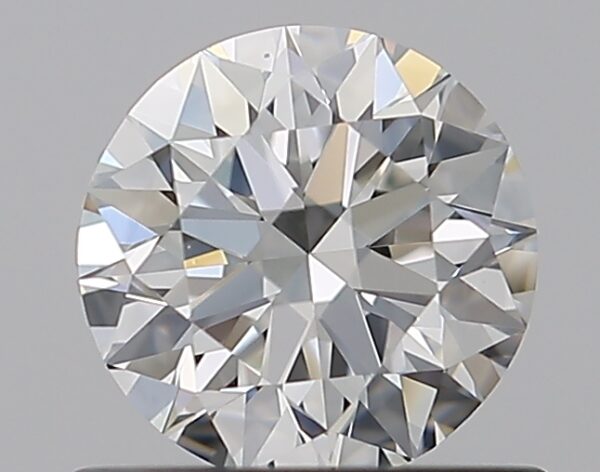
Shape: round
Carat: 0.71
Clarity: VS1
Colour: H
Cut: EX
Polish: EX
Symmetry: EX
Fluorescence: F
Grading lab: GIA
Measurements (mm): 5.67 x 5.71 x 3.54